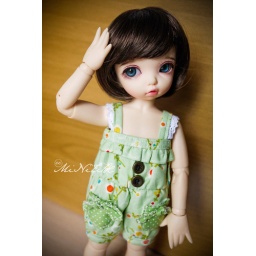
flower green jumpsuit made by me